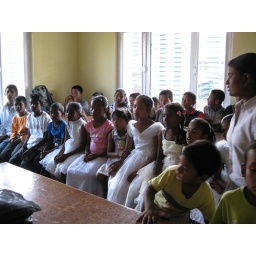
The girls dressed up in white to be angels for us as we arrived :)